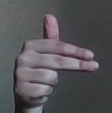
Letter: ghain